InterCity East Coast

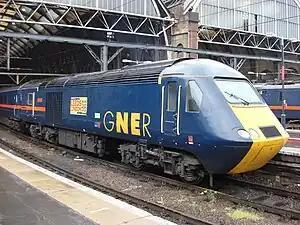
GNER InterCity 125 at King's Cross station in May 2007

In April 1996, Sea Containers, operating under the GNER brand, commenced a seven-year contract to operate the franchise.